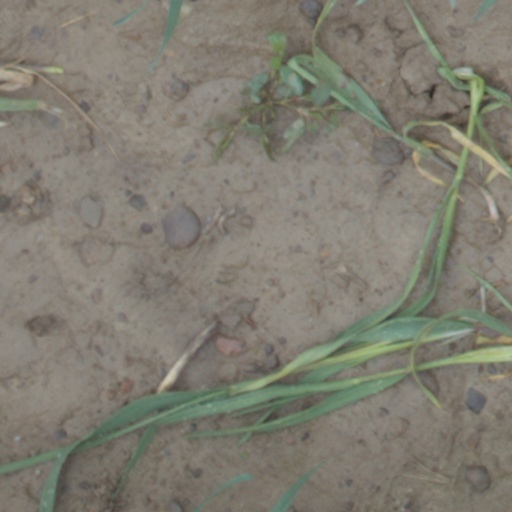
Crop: wheat